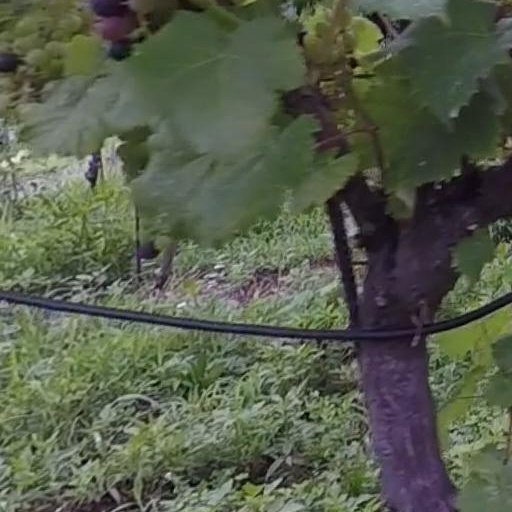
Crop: grape